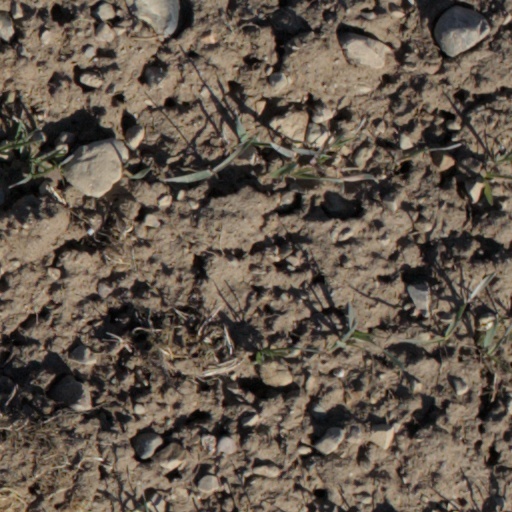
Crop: wheat